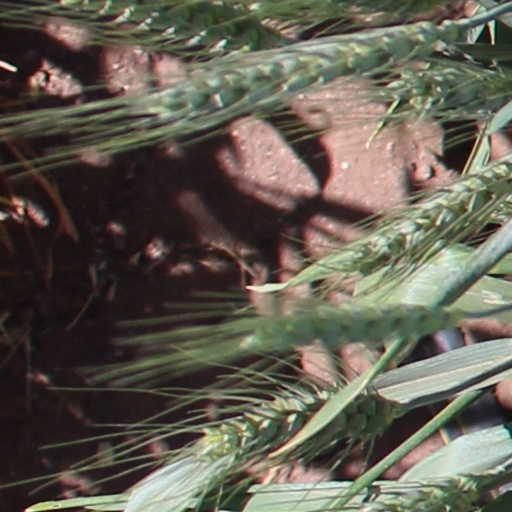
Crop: wheat